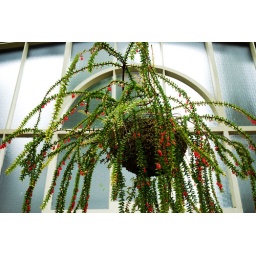
Briskly brightened red flowers spinning in the wind of a thousand dreams